Impacted wisdom teeth

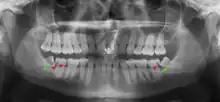
Panoramic radiograph of impacted lower wisdom teeth (green arrows) in a 26-year-old with dental caries (red arrows) on the adjacent teeth

The diagnosis of impaction can be made clinically if enough of the wisdom tooth is visible to determine its angulation, depth, and if the patient is old enough that further eruption or uprighting is unlikely. Wisdom teeth continue to move to the age of 25 years old due to eruption, and then continue some later movement owing to periodontal disease.